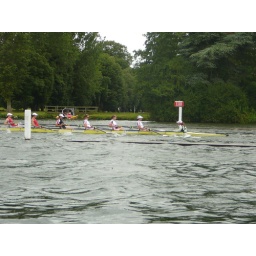
Just to prove we weren't sitting in a car park in a field all day.